David Drew (politician)

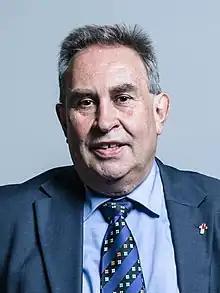
Official portrait, 2017

David Elliott Drew (born 13 April 1952) is a British politician who served as Member of Parliament (MP) for Stroud from 1997 to 2010 and 2017 to 2019. A member of the Labour and Co-operative parties, he was Shadow Minister for Farming and Rural Affairs from 2017 to 2019.